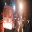
Label: ambulance